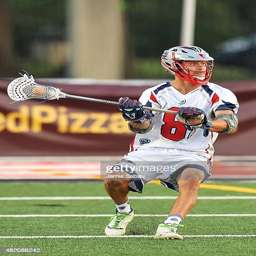
athlete controls the ball against lacrosse team